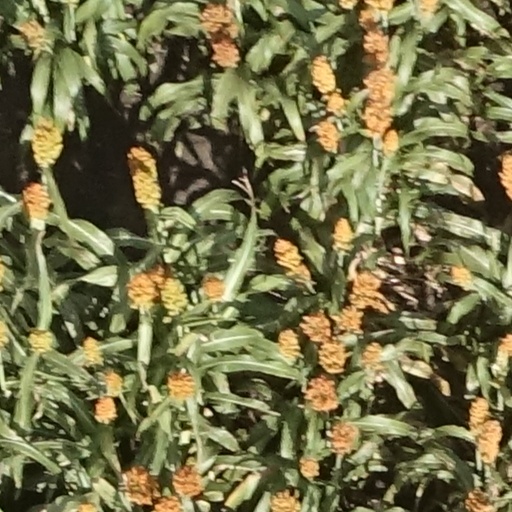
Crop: sorghum